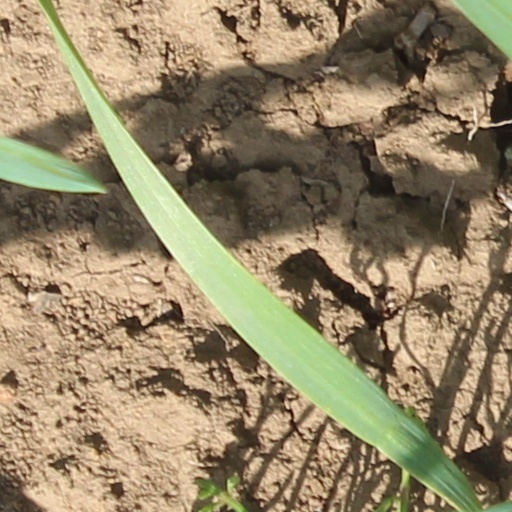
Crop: wheat